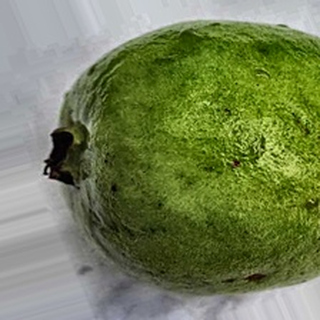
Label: healthy_guava